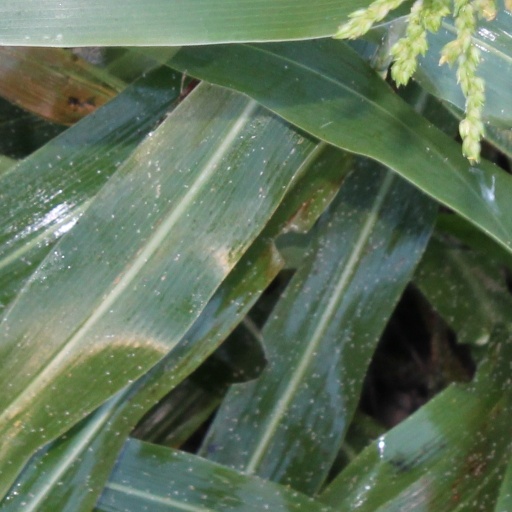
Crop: sorghum